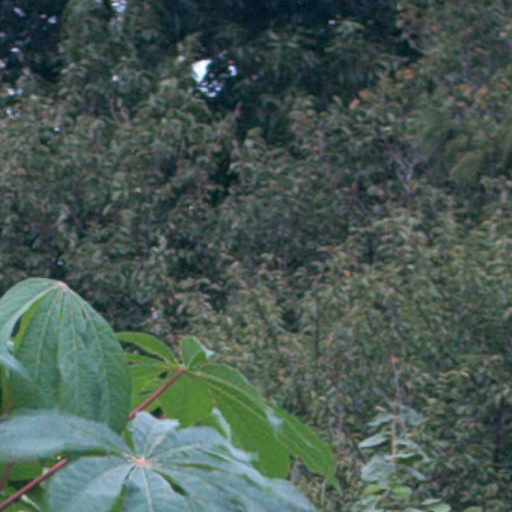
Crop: cassava